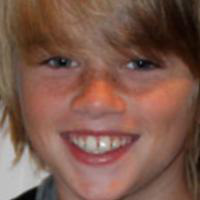
Age group: age 11-20